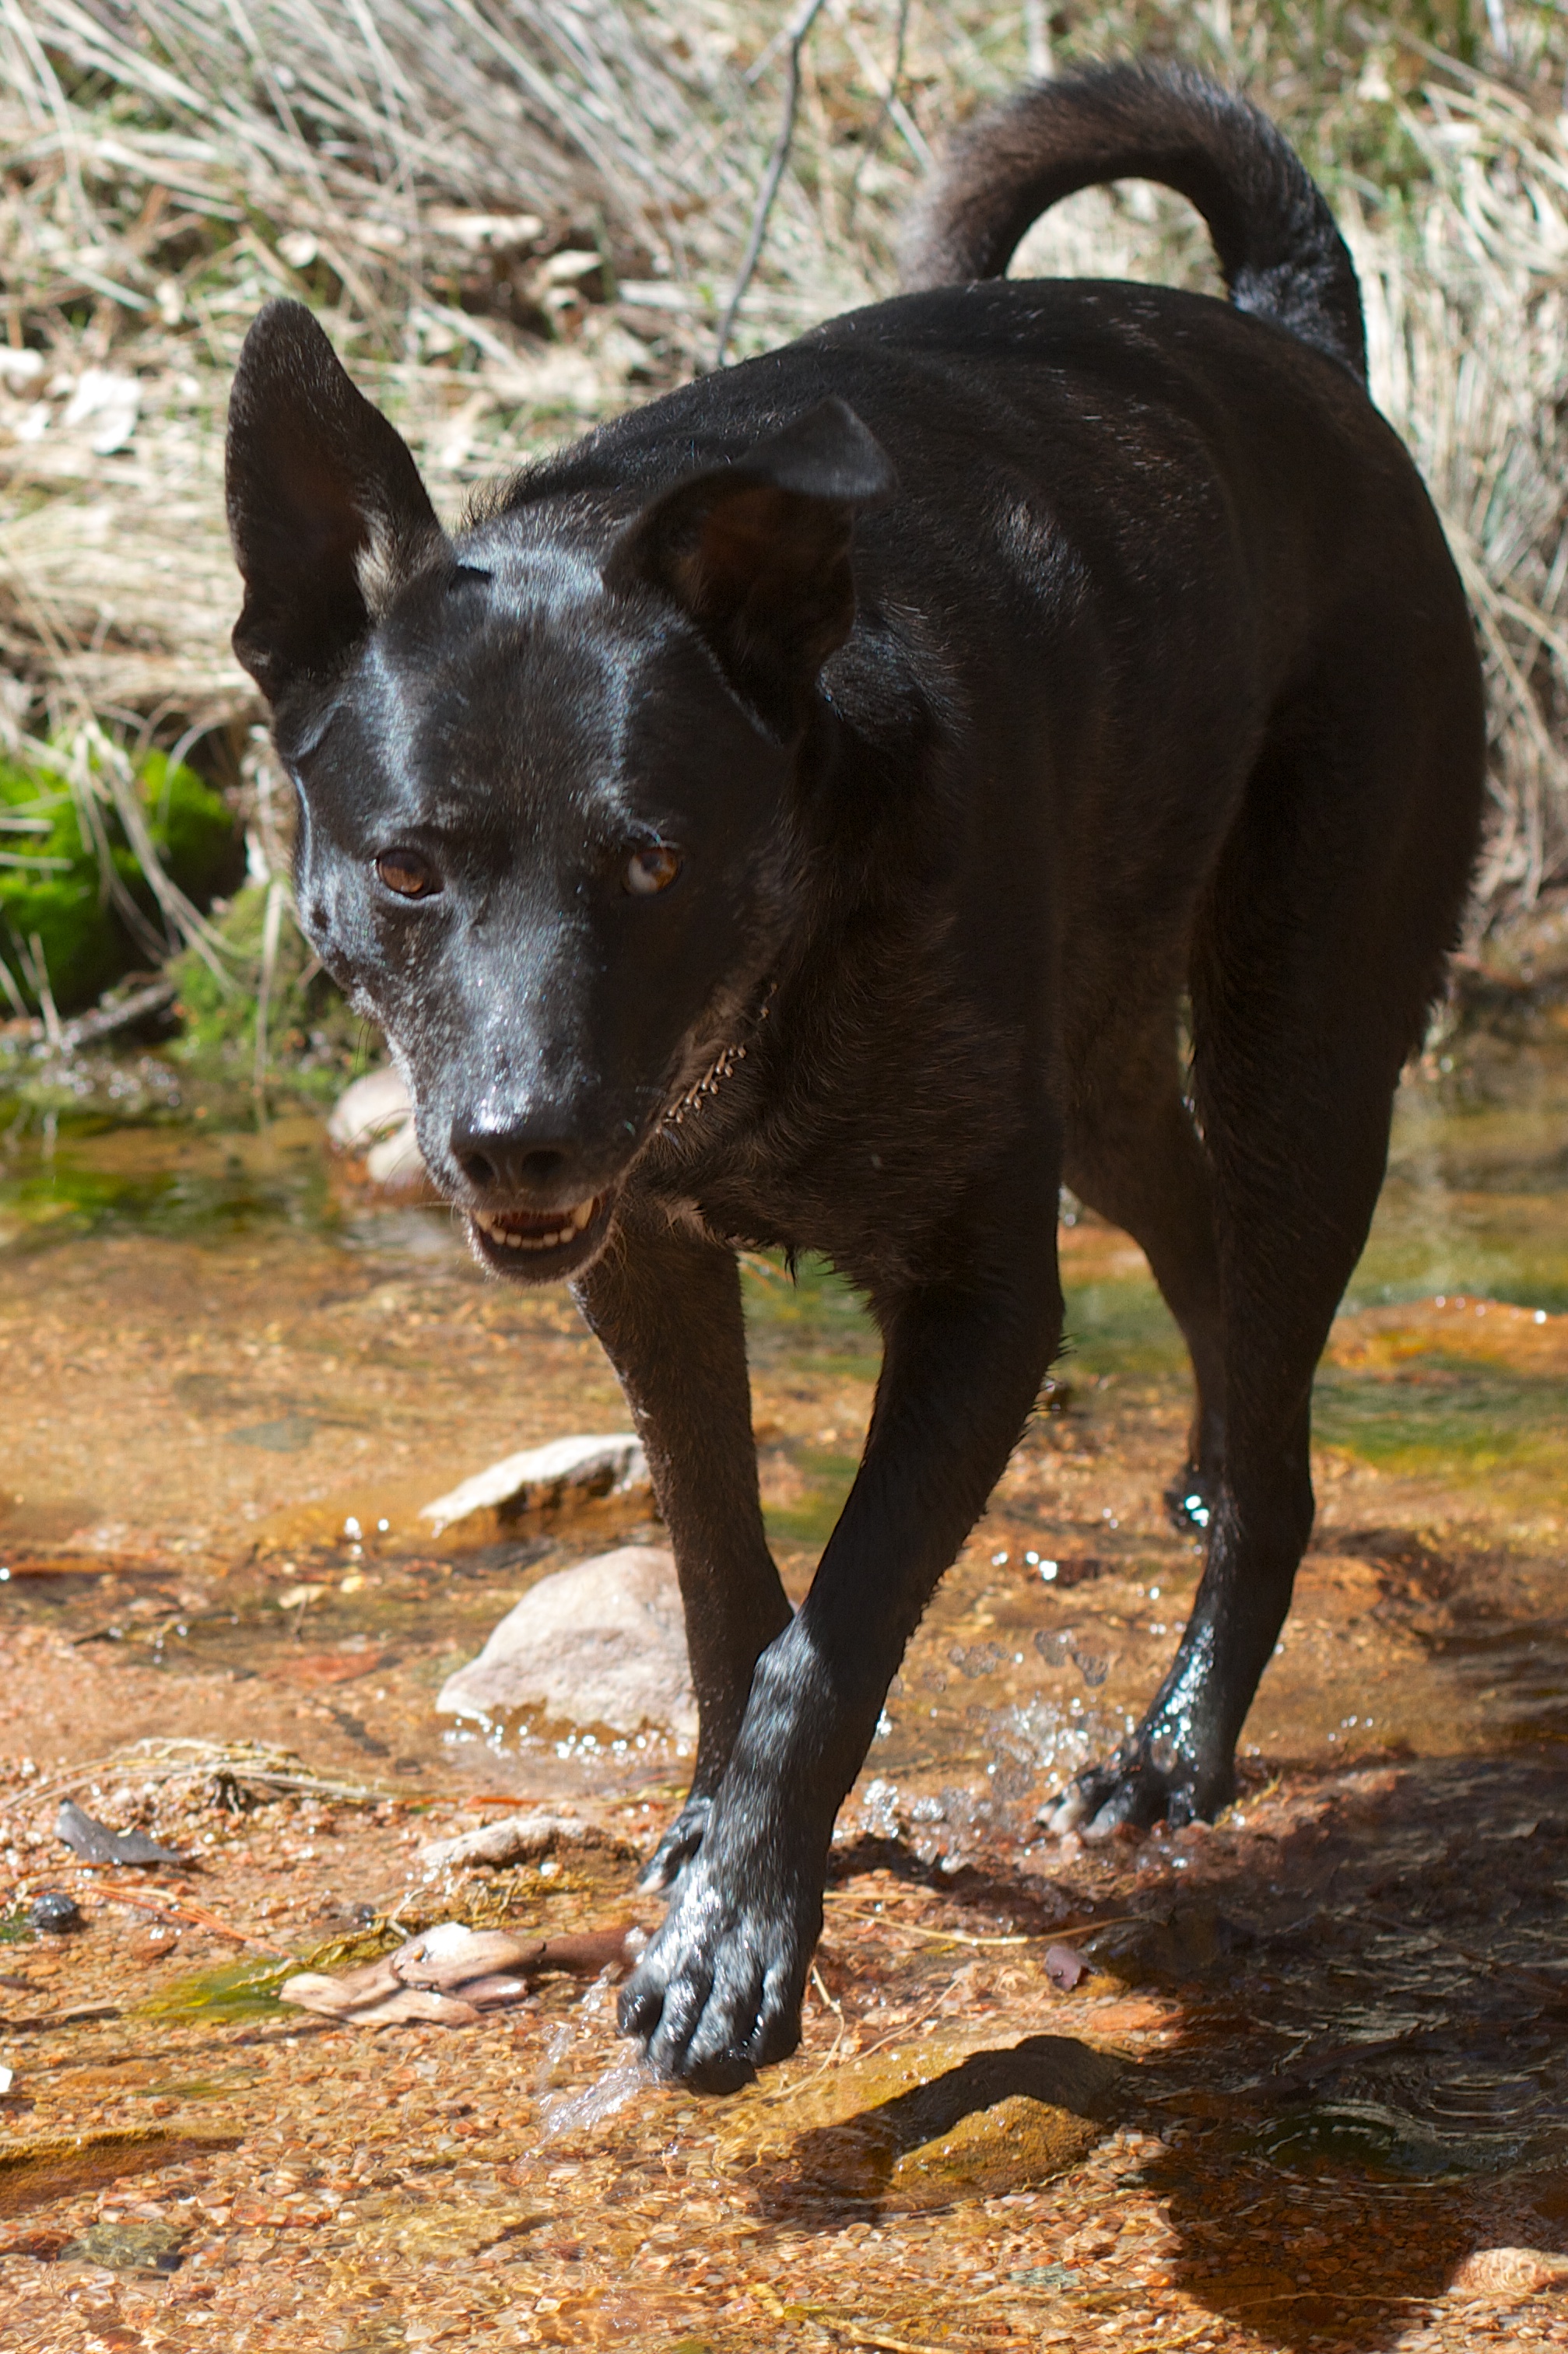
dog, wildlife, mammal, fauna, vertebrate, dog like mammal